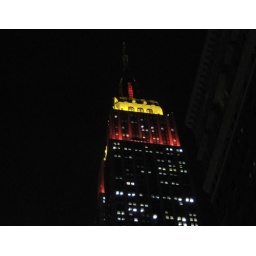
Empire State Building in yellow and red for Chinese New Year 2009